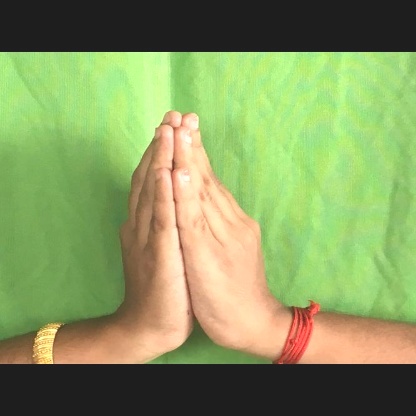
Mudra: Anjali